Leon Orr

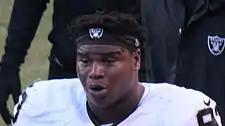
Orr with the Oakland Raiders in 2015

Leon Orr (born February 11, 1992) is a former American football defensive tackle. He played college football for the Florida Gators.